Leo Bible

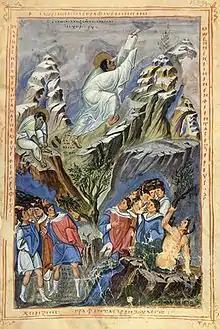
Leo Bible, scene: Moses receives the tablets of the law on Mount Sinai, BAV Reg. gr. 1, Fol. 155v

The Leo Bible (Rome, Vatican, Bib. Apostolica, MS. Reg. gr. 1) is a Byzantine illuminated manuscript dated to the mid 10th century, making it one of the earliest surviving Byzantine Bibles. Though only one volume survives, a preface and an intact contents page tell us that the Bible originally contained both the Hebrew Bible and the New Testament. Due to its association with the Macedonian Renaissance it is often grouped along with the stylistically similar Paris Psalter and Joshua Roll. A prefatory poem indicates that the volume was commissioned by one Leo Patrikios, and so it is also known as the Bible of Leo the Patrician (Bibel des Patricius Leo).